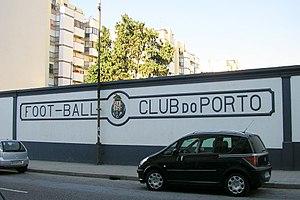
Le Futebol Clube do Porto, abrégé plus couramment en FC Porto ou FCP est un club de football portugais faisant partie du club omnisports du même nom, basé dans la ville de Porto.